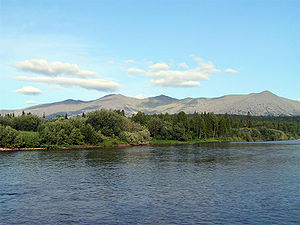
Visjera (Kama)
Visjera.
Visjera er en flod i Perm kraj i Rusland. Den er en venstre biflod til floden Kama, og er 415 km lang, med et afvandingsareal på 31.200 km². De vigtigste bifloder er Jazva og Kolva. Visjera fryser over i månedsskiftet oktober/november, og er islagt til slutningen af april. Der er fundet diamantforekomster i Visjeras afvandingsområde.